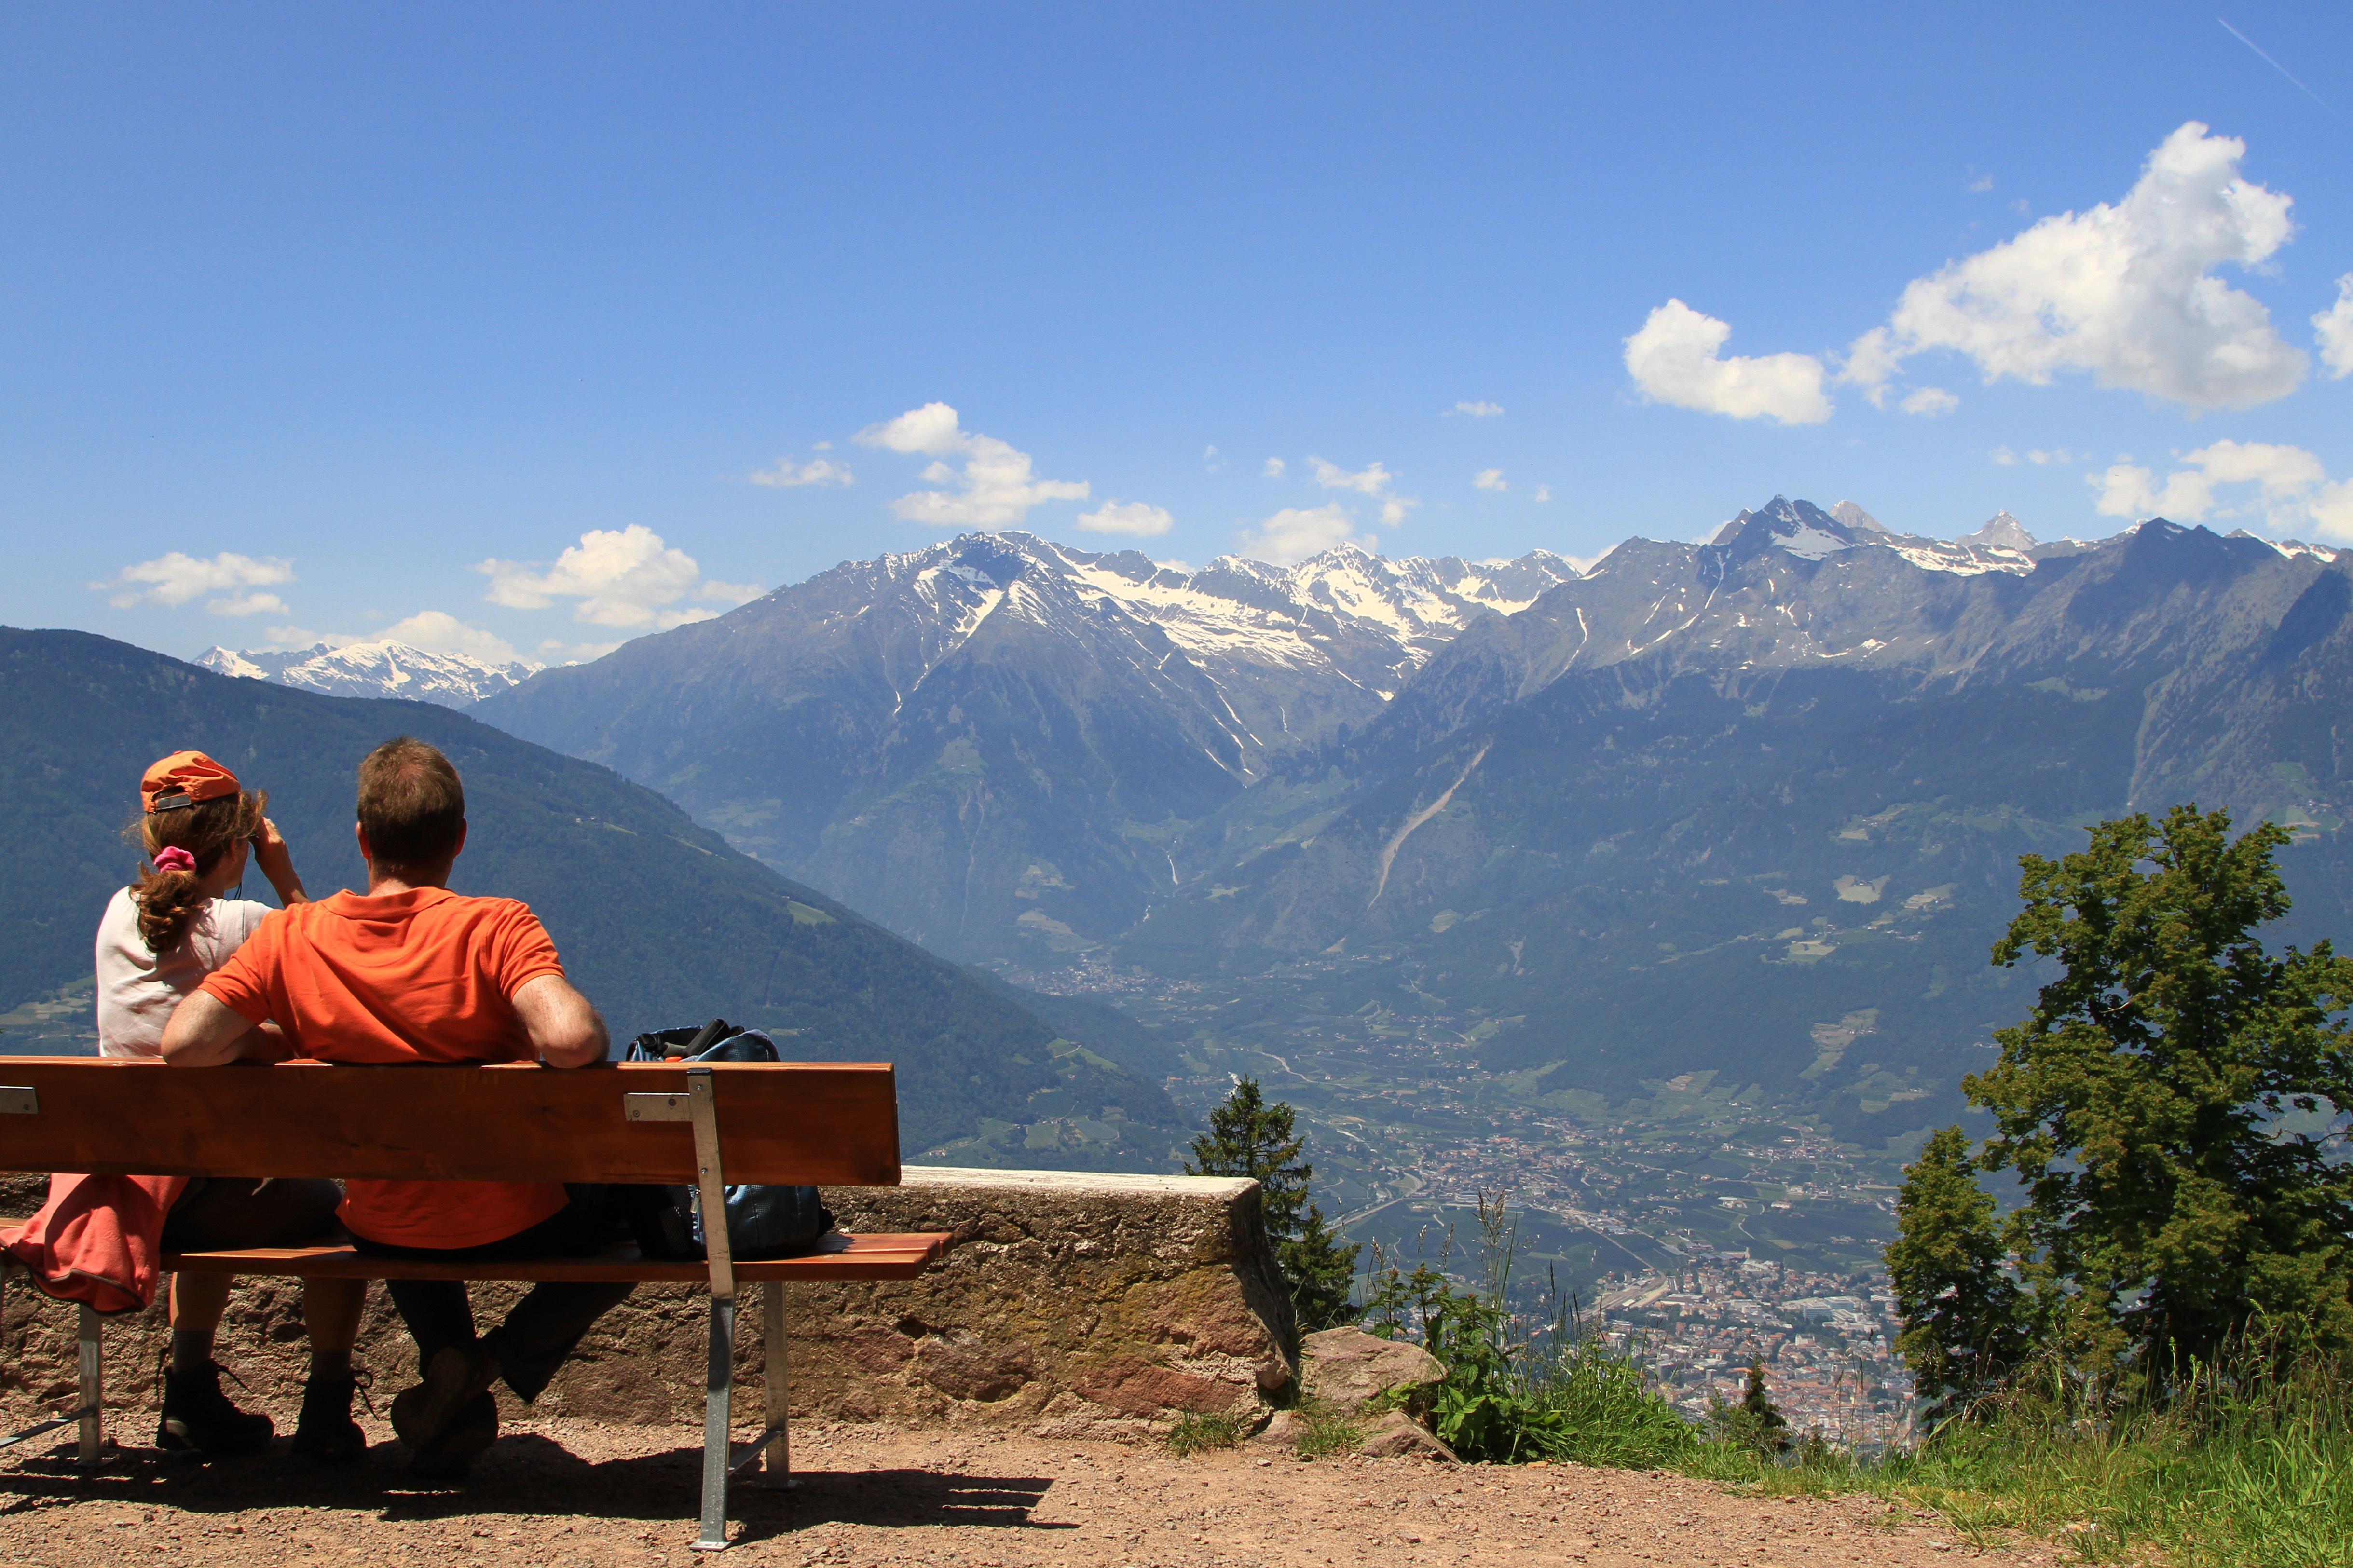
landscape, wilderness, walking, mountain, hiking, lake, adventure, valley, mountain range, vacation, romantic, human, alpine, ridge, bank, sports, mountains, alps, backpacking, plateau, meran, viewpoint, landform, mountainous landforms